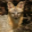
Label: fox